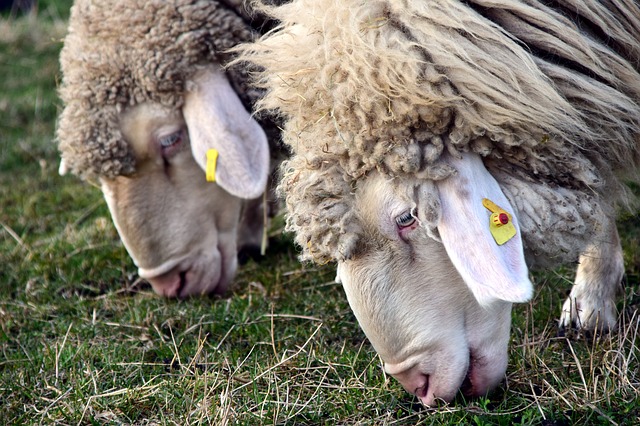
Label: sheep